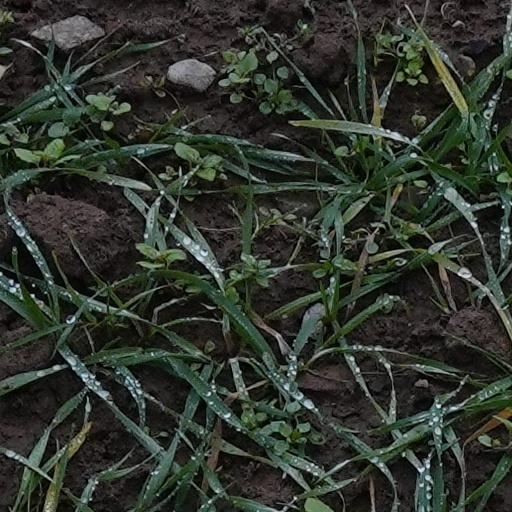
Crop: wheat